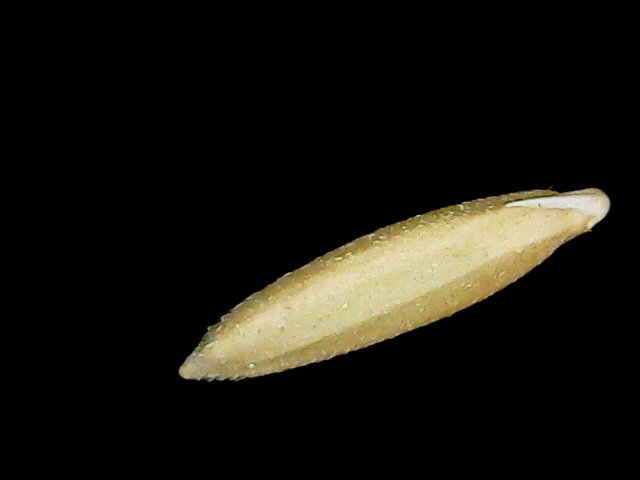
Rice variety: Binadhan16